Your Name (song)

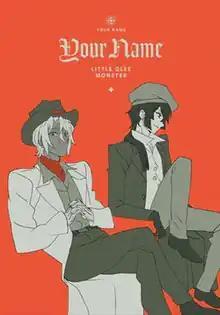
Limited anime edition cover

"Your Name" is a song by Little Glee Monster. It was released as the group's 19th single by Sony Music Records on March 2, 2022. It was used as the opening theme of the second half of the anime "The Case Study of Vanitas".